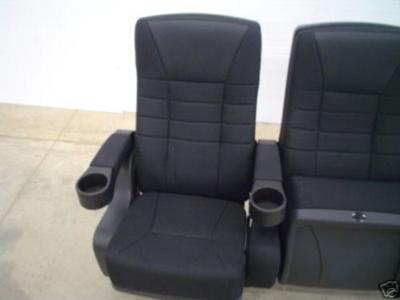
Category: chair